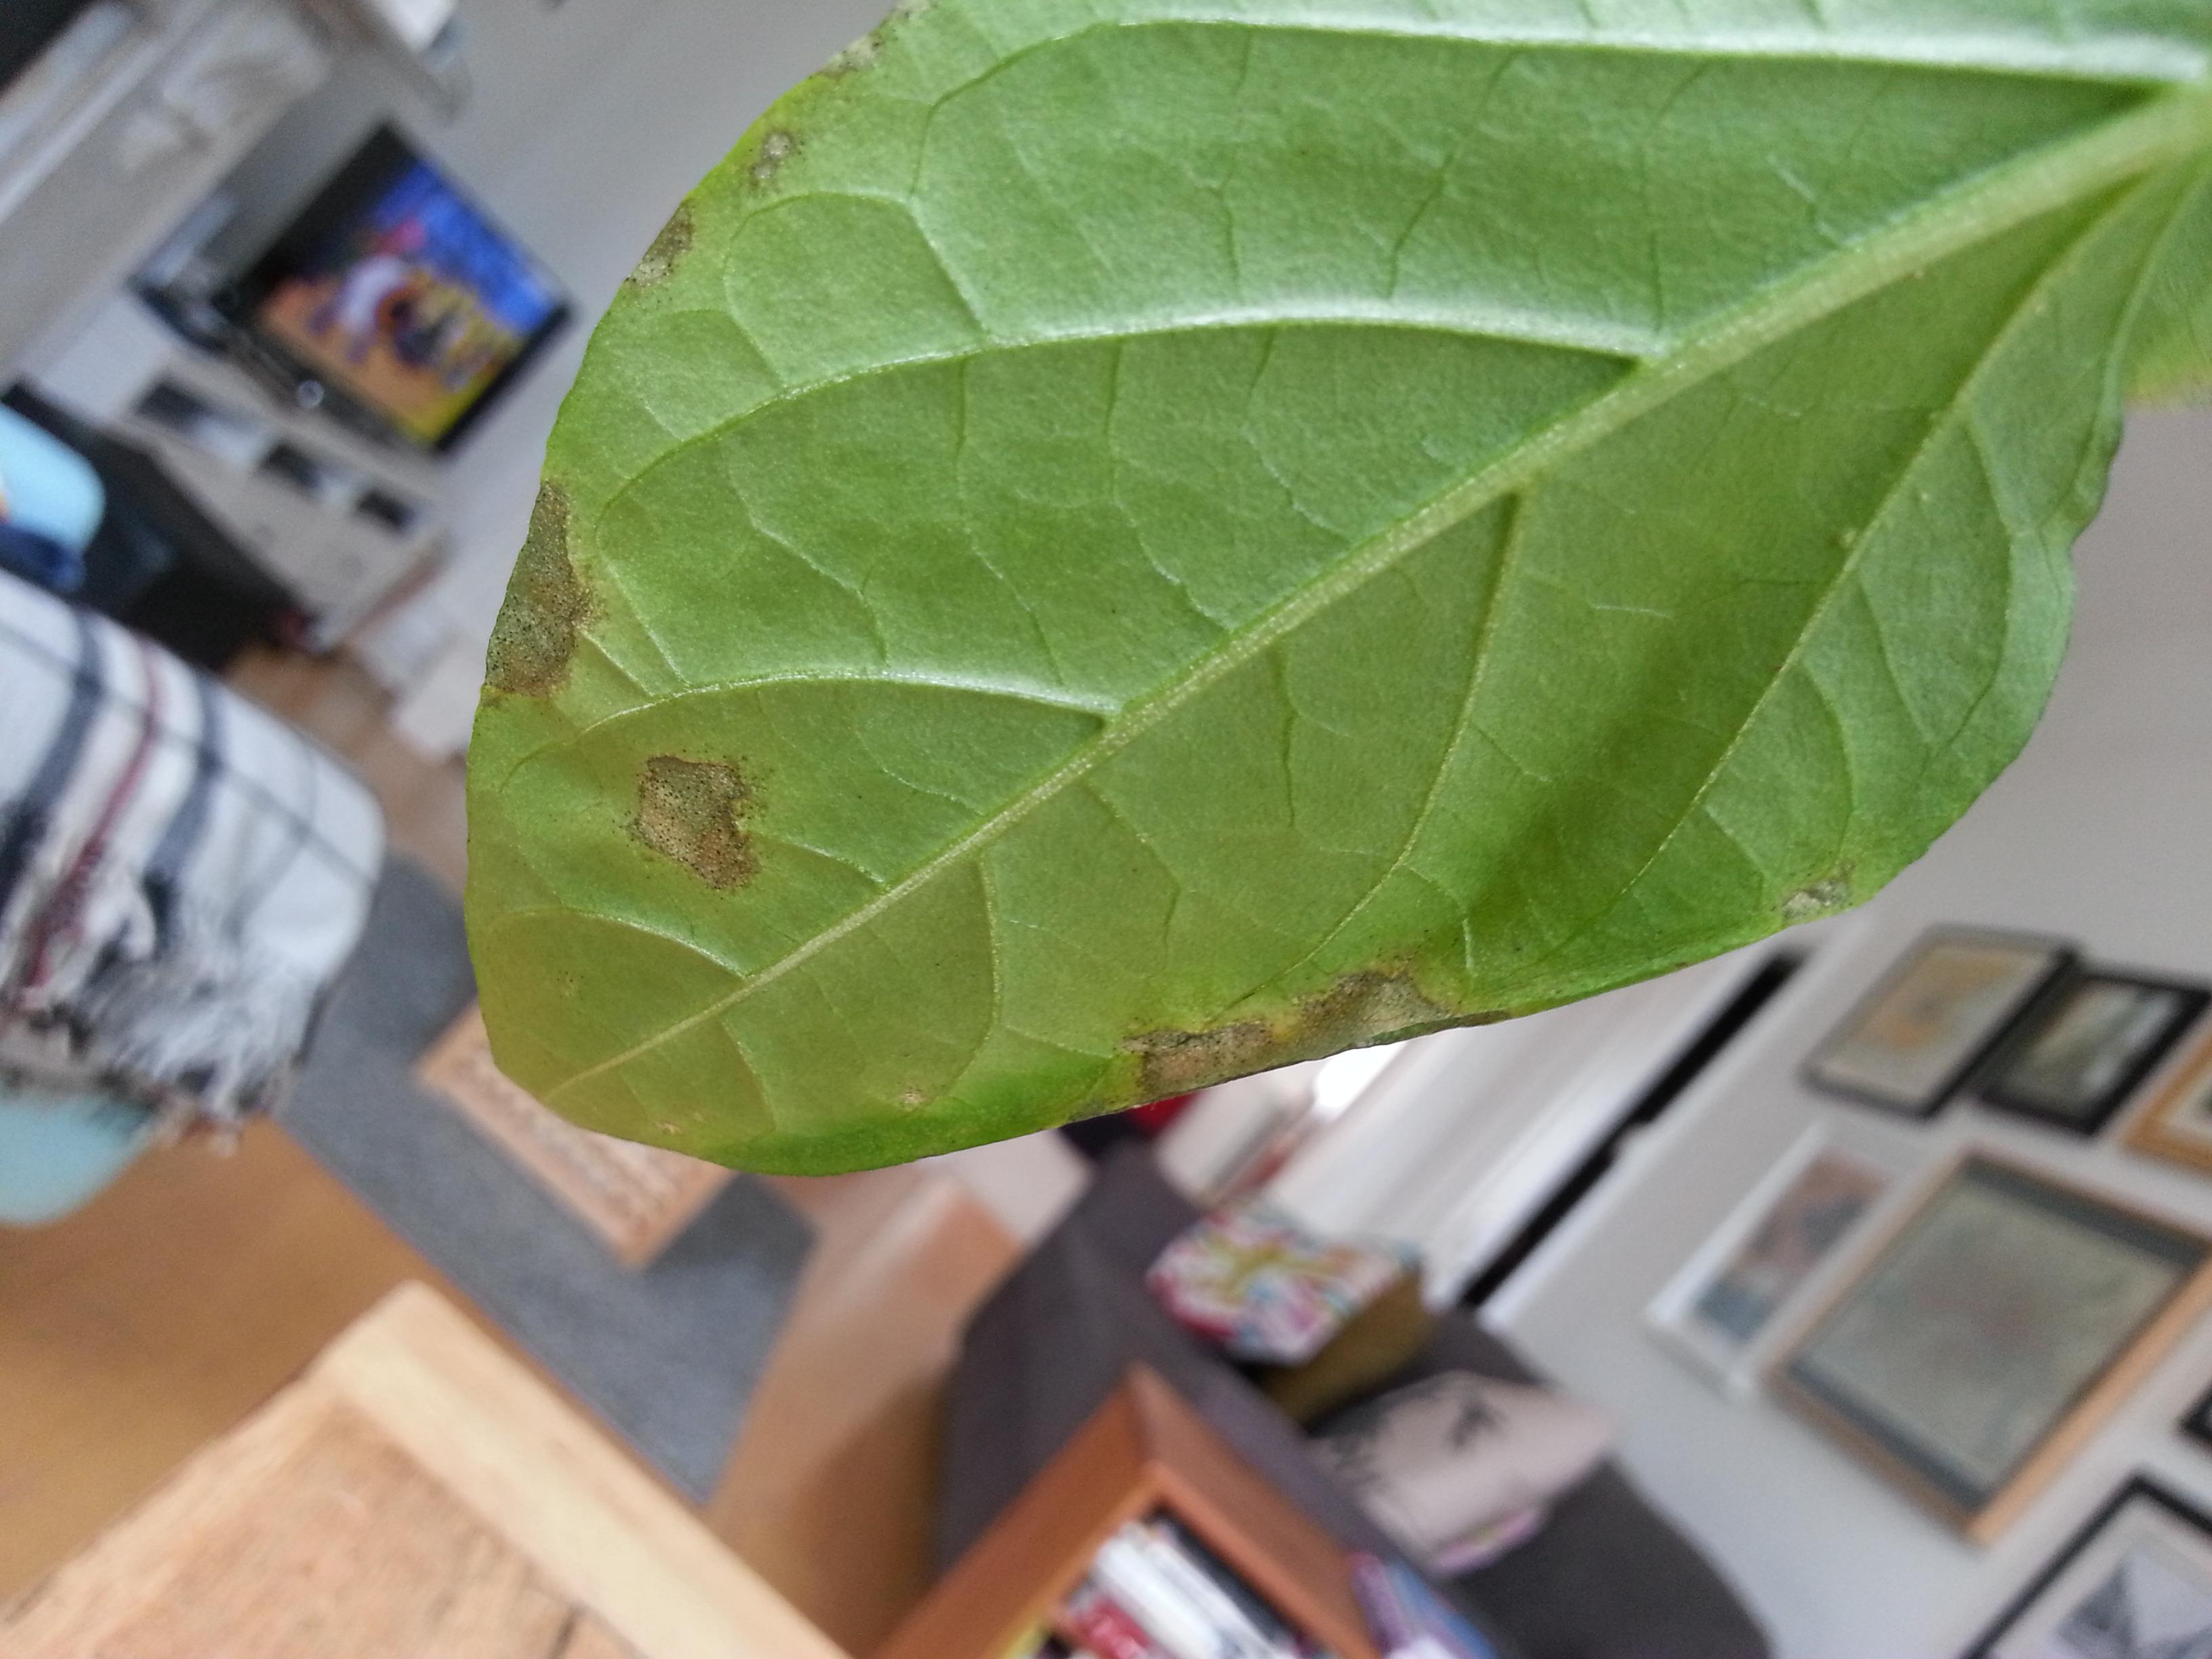
Labels: Bell_pepper leaf spot